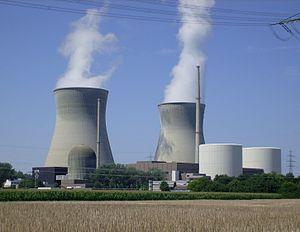
Centrale nucléaire de Gundremmingen
La centrale nucléaire de Gundremmingen avec deux réacteurs de 1 344 MW est la plus performante des centrales nucléaires allemandes. Elle est située à Gundremmingen dans l'arrondissement de Günzburg en Bavière. L'exploitant est la compagnie « Kernkraftwerk Gundremmingen GmbH », qui appartient à 75 % à RWE et à 25 % à E.ON.